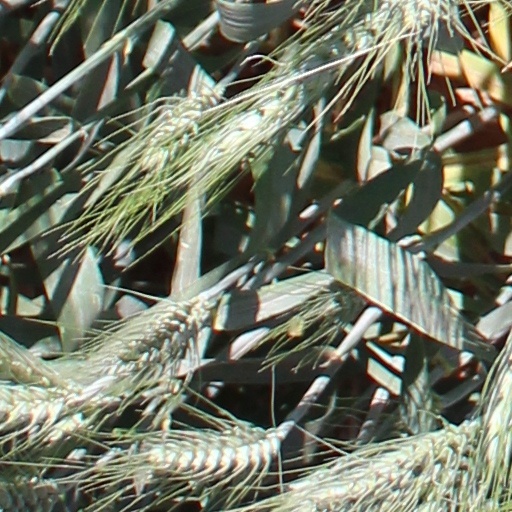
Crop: wheat